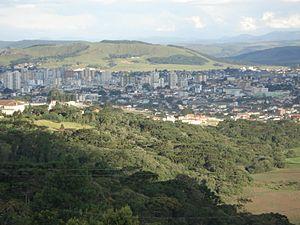
Lages est une ville brésilienne de l'intérieur montagneux de l'État de Santa Catarina.